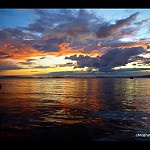
Scene: Outdoor